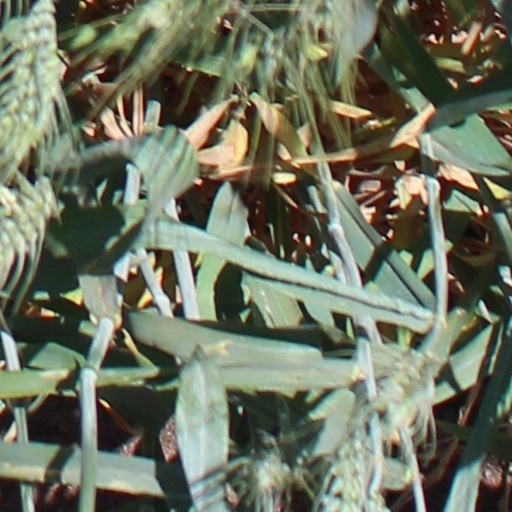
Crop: wheat